Mayoralty of Fiorello La Guardia

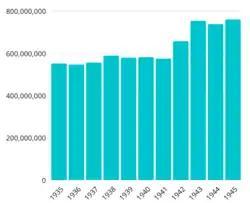
New York City's budget under Mayor Fiorello La Guardia

La Guardia revealed a plan in 1934, to develop a $101 million municipal power plant in New York City starting on February 1, 1935. However, the Consolidated Gas Company filed a lawsuit to prevent a proposed referendum on whether or not to build the municipal plant and the courts ruled in favor of the Consolidated Gas Company.